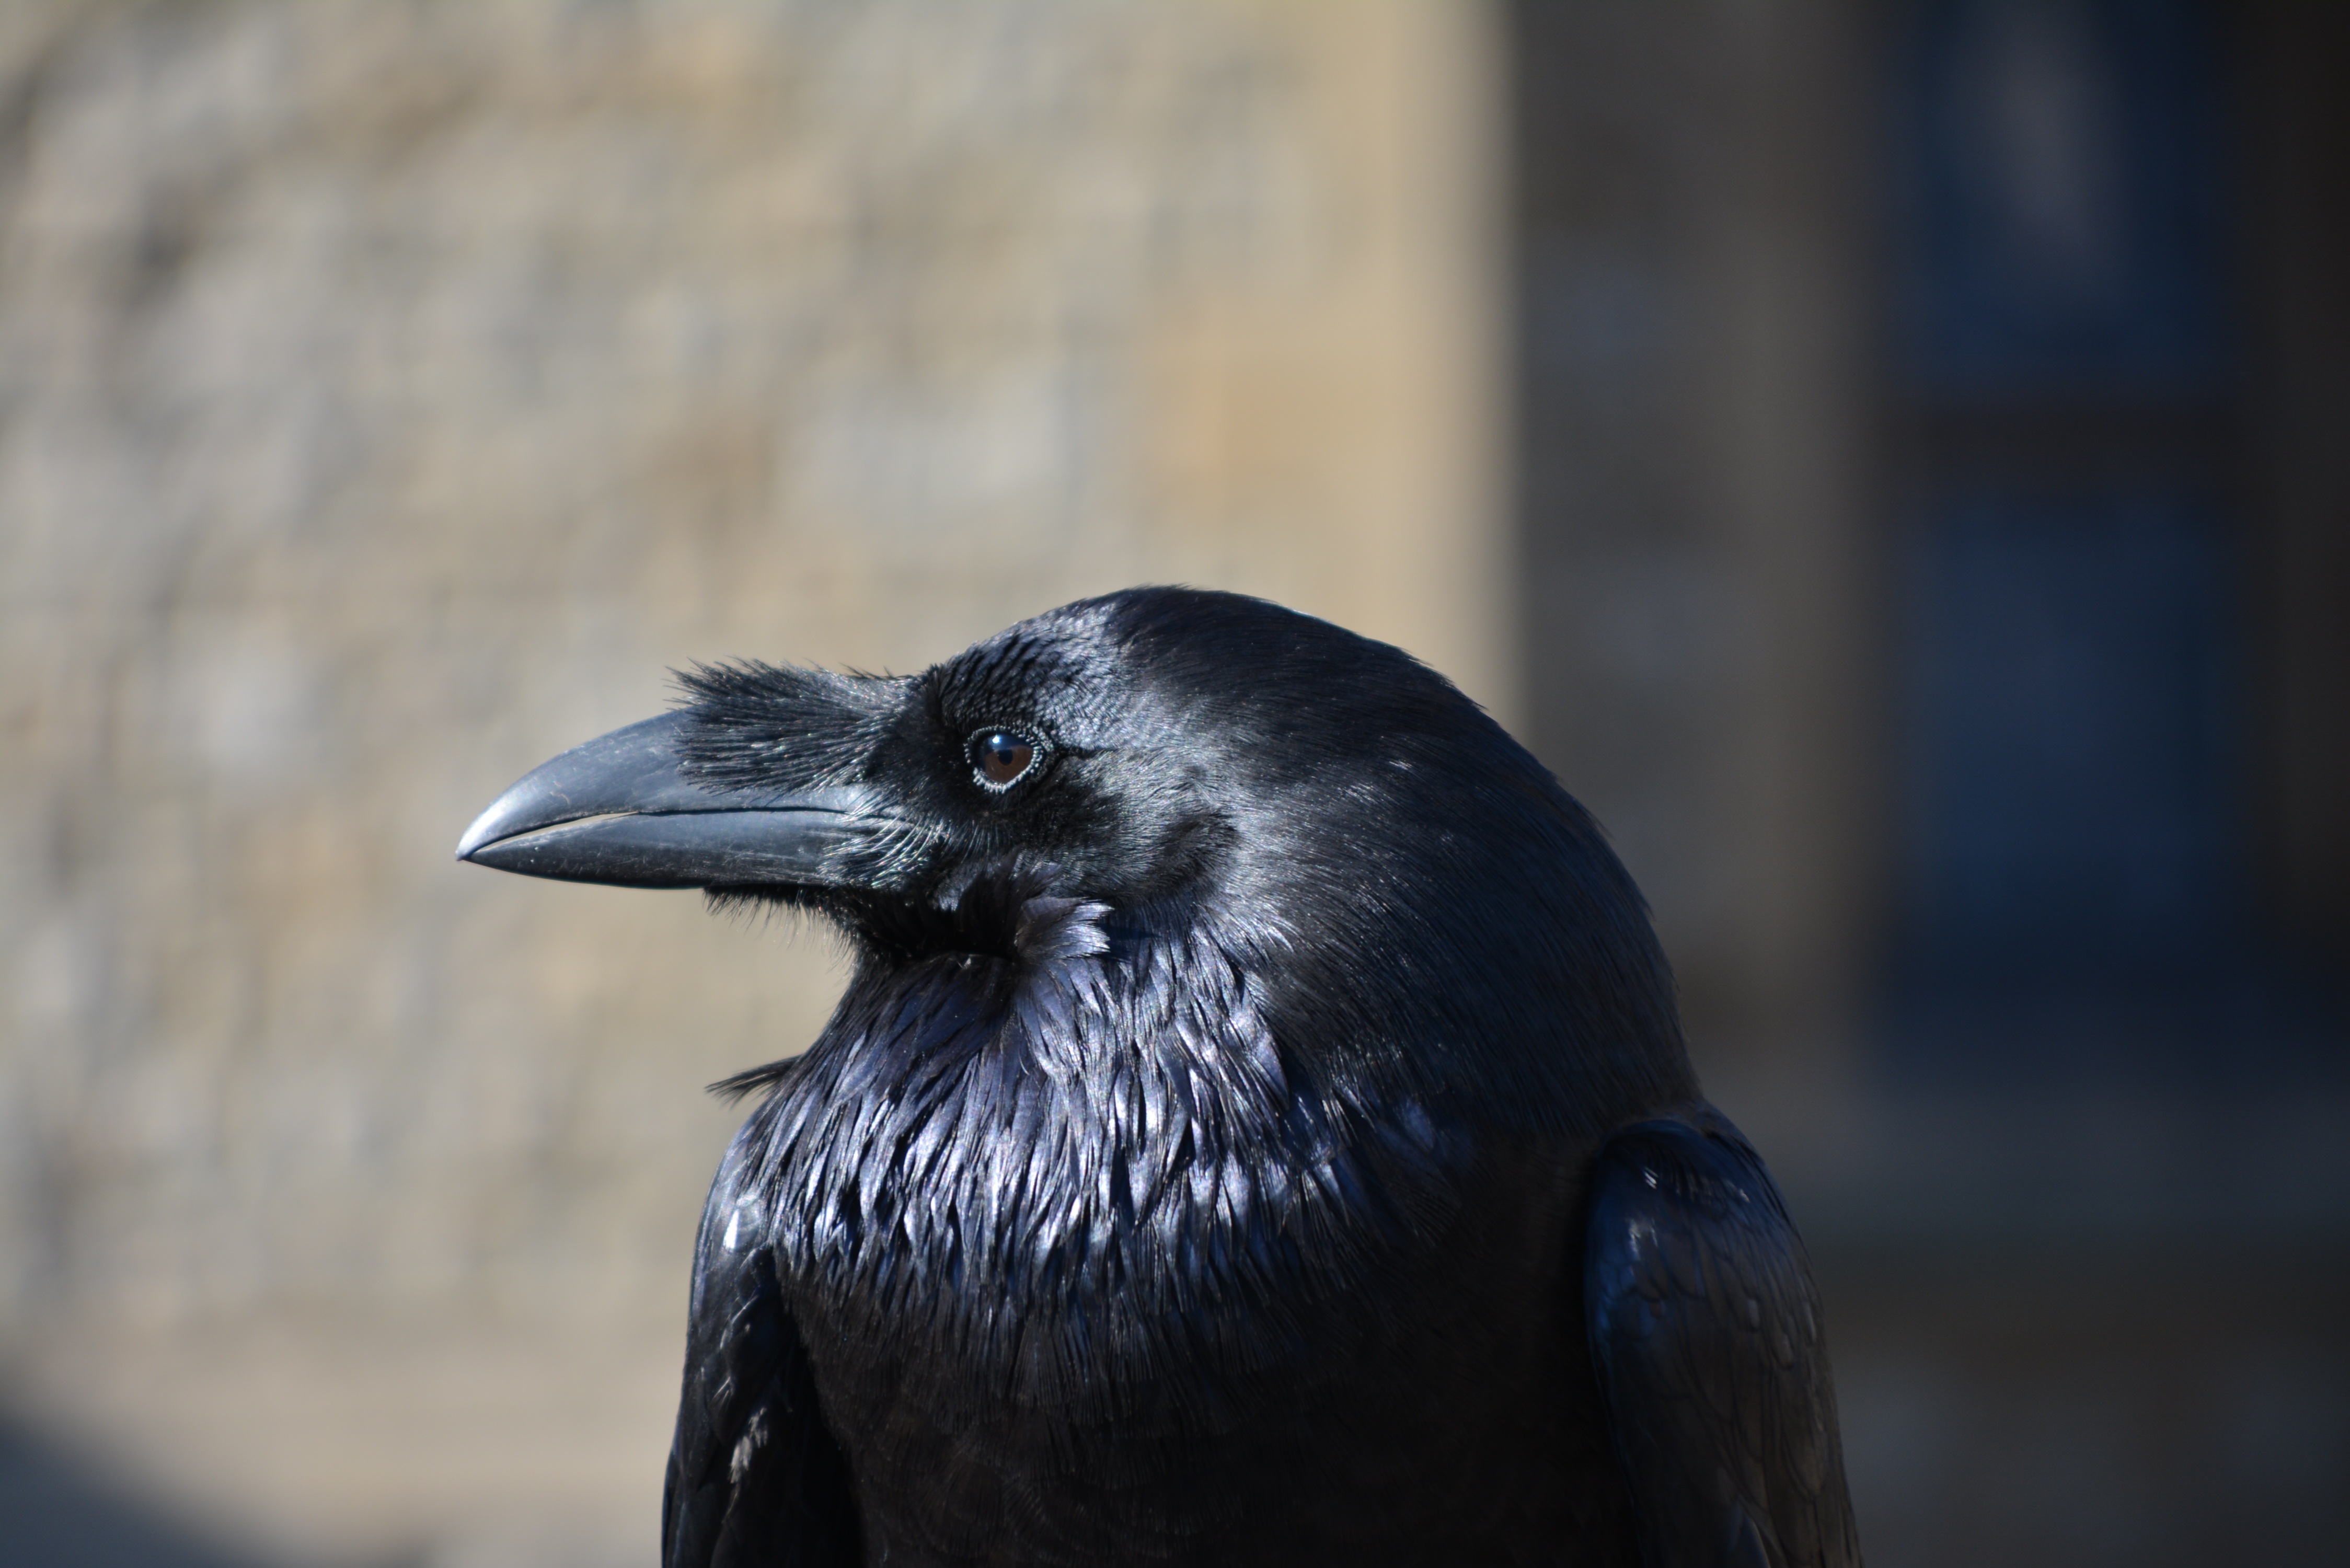
bird, wing, animal, wildlife, beak, blue, black, fauna, crow, close up, rook, vertebrate, raven, flightless bird, american crow, perching bird, crow like bird, bird's head peninsula